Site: brandenburg
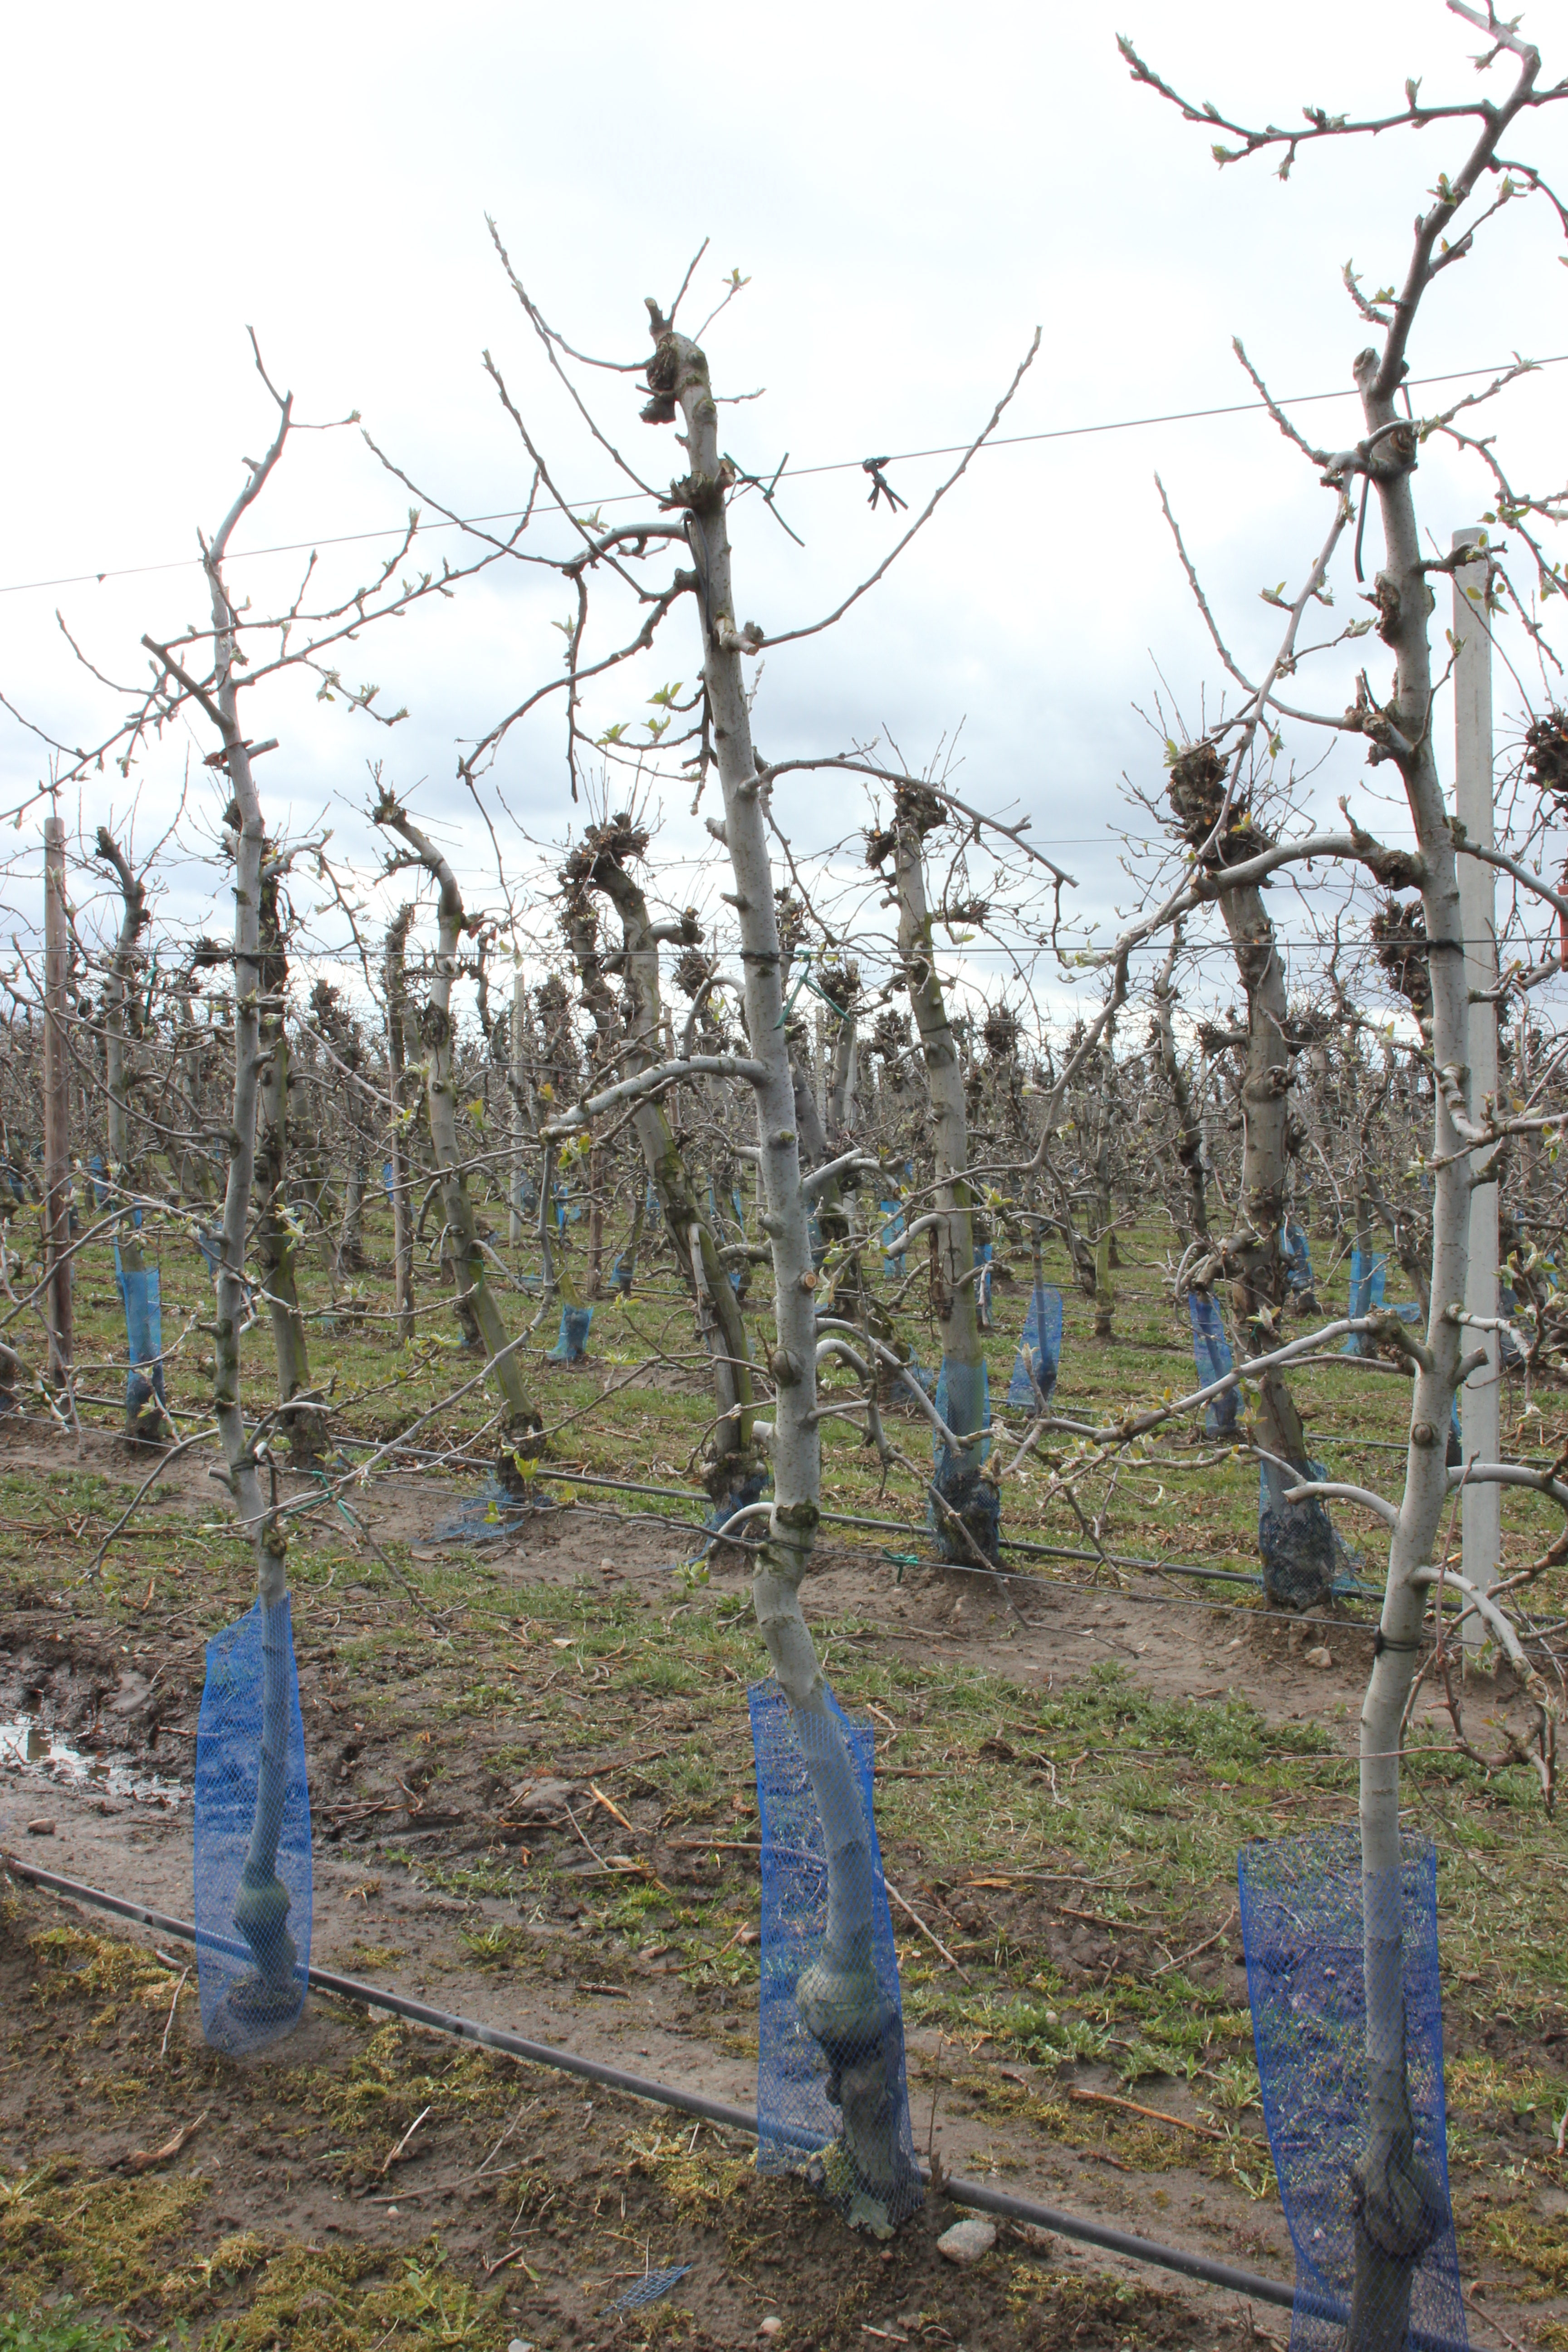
Growth stage (BBCH 55): Inflorescence emergence